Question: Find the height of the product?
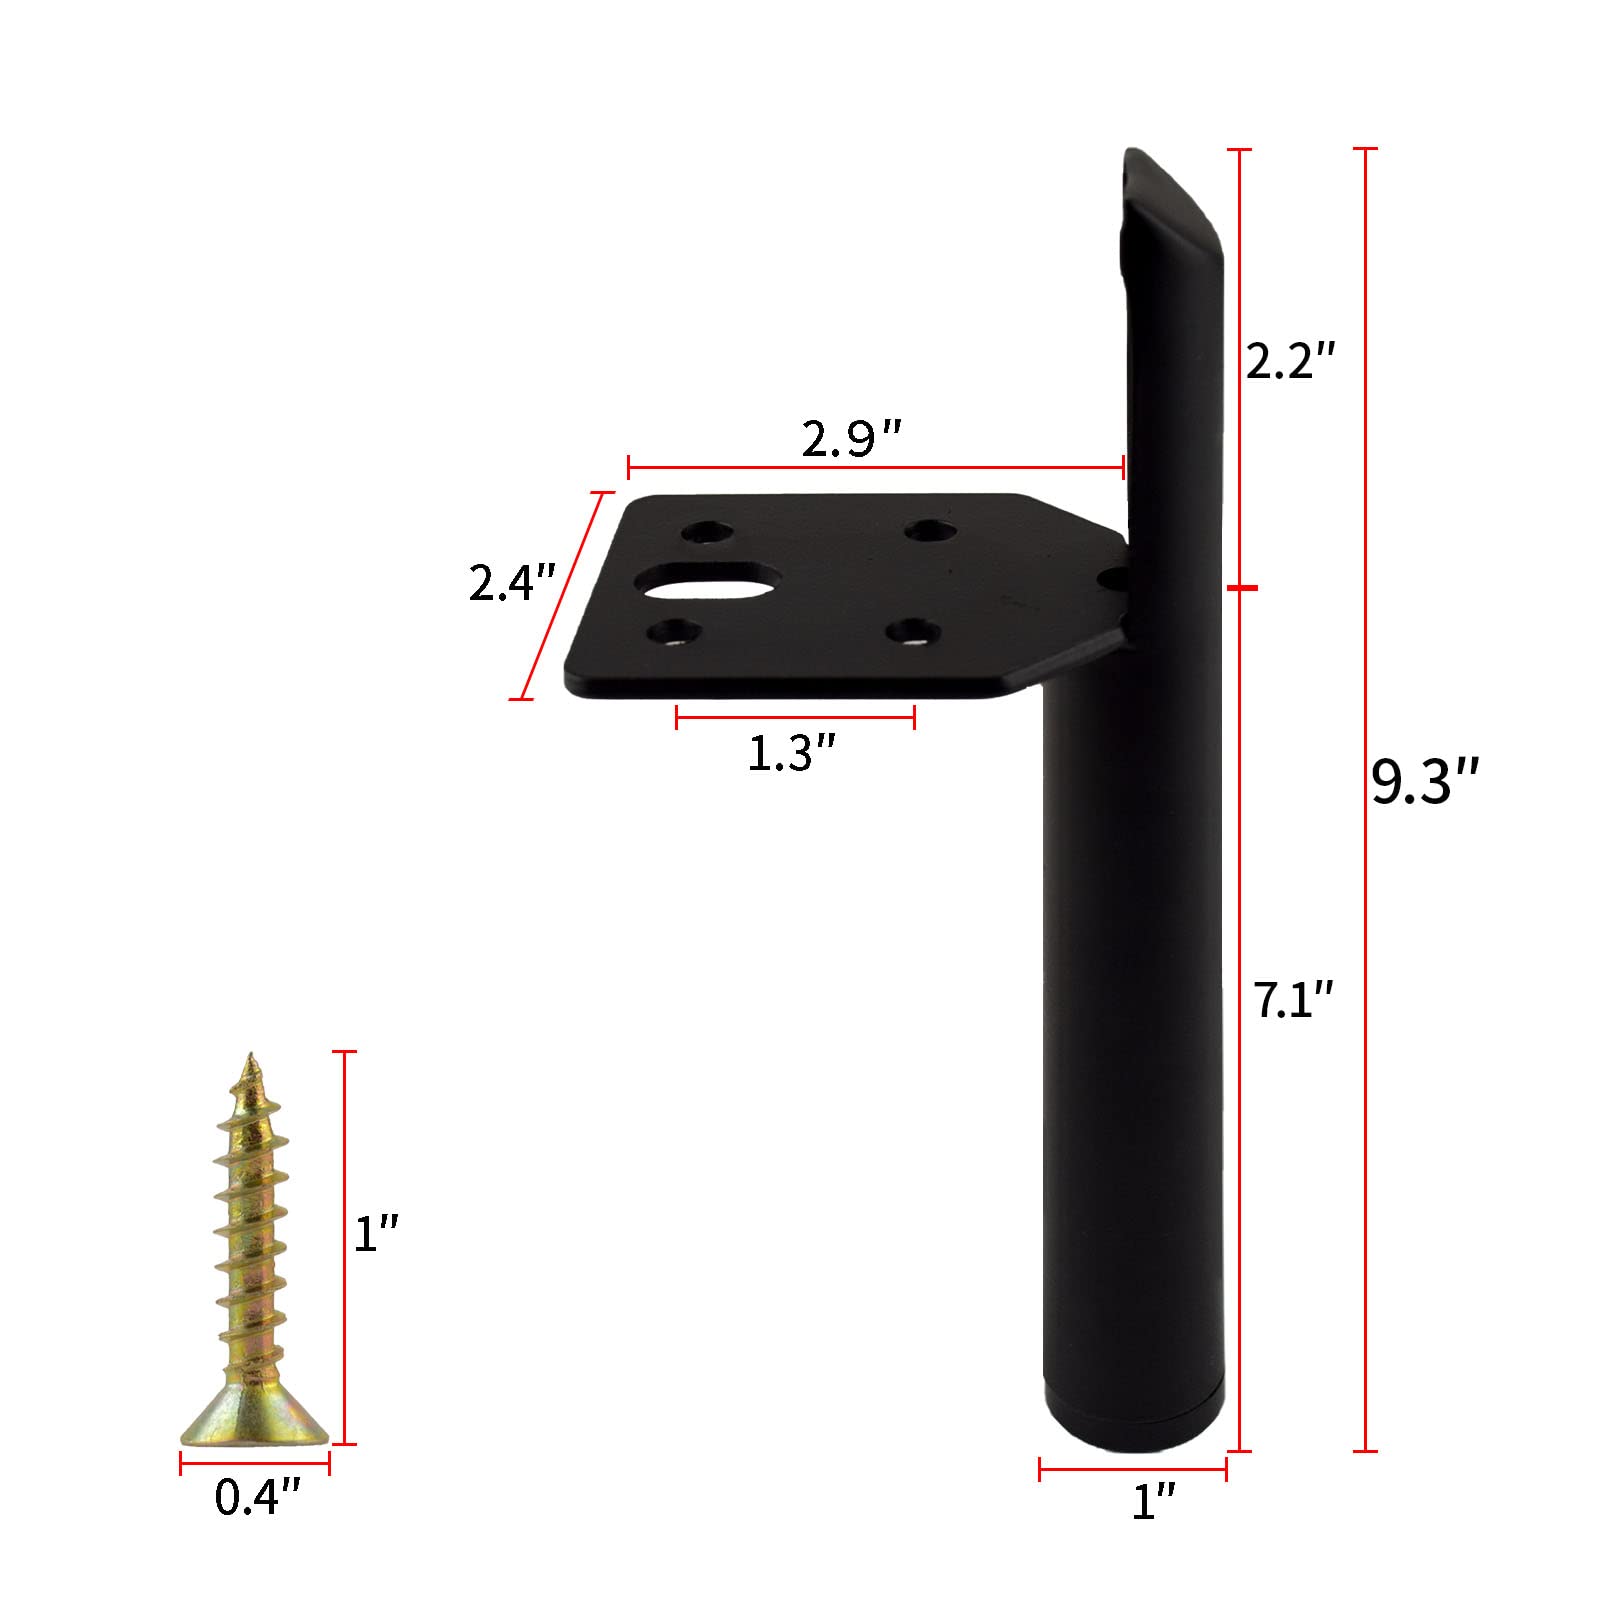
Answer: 9.3 inch